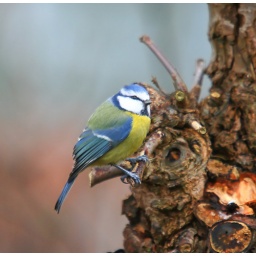
This Blue Tit was sitting against an old tree in our garden.